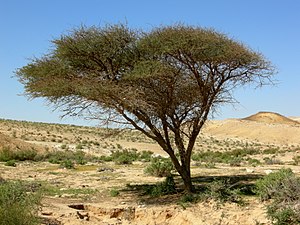
Akacie
Akacietræ.
Akacietræ.
Akacie er en meget stor planteslægt. Den er udbredt i de subtropiske og tropiske egne af Mellemamerika, Sydasien, Australien og Afrika. Bladene er som regel uligefinnede, men nogle arter klarer sig uden blade og har i stedet flade, grønne bladstilke, fyllodier. Blomsterne sidder ordnet i runde eller aflange hoveder. De har meget små, som regel gule eller hvidlige kronblade. Akacier er ofte tornede. Her omtales kun de arter, som har økonomisk betydning i Danmark.